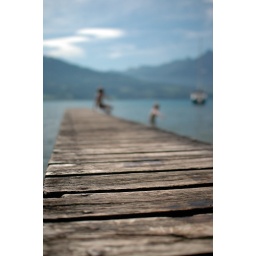
Some kids jumping into a lake near Interlaken, Switzerland.